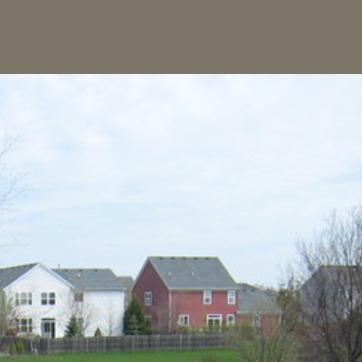
Material: sky